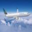
Label: airplane